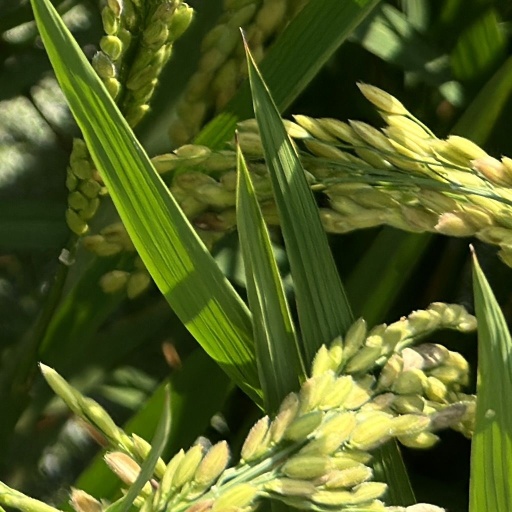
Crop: rice